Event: Nepal Earthquake
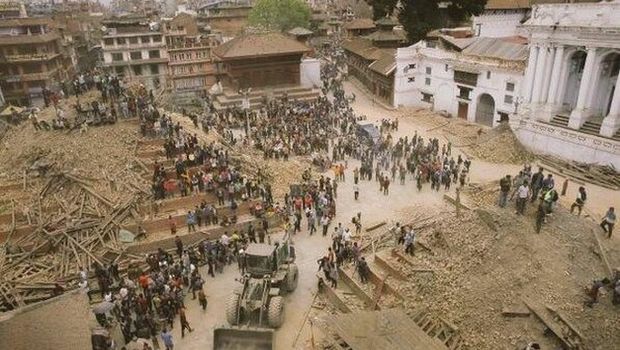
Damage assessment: damage